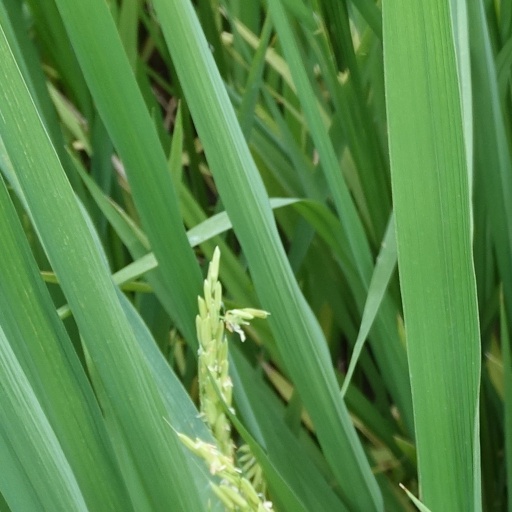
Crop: rice